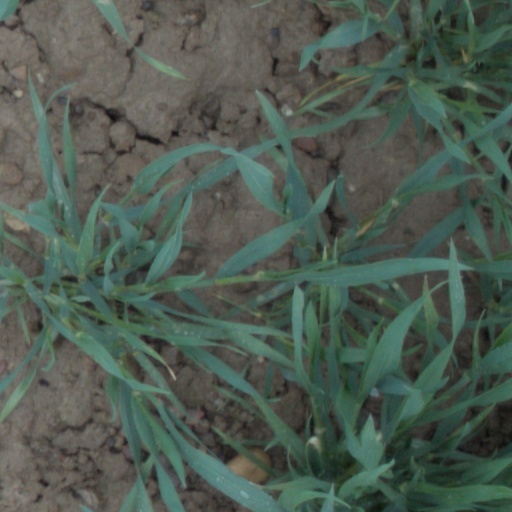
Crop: wheat